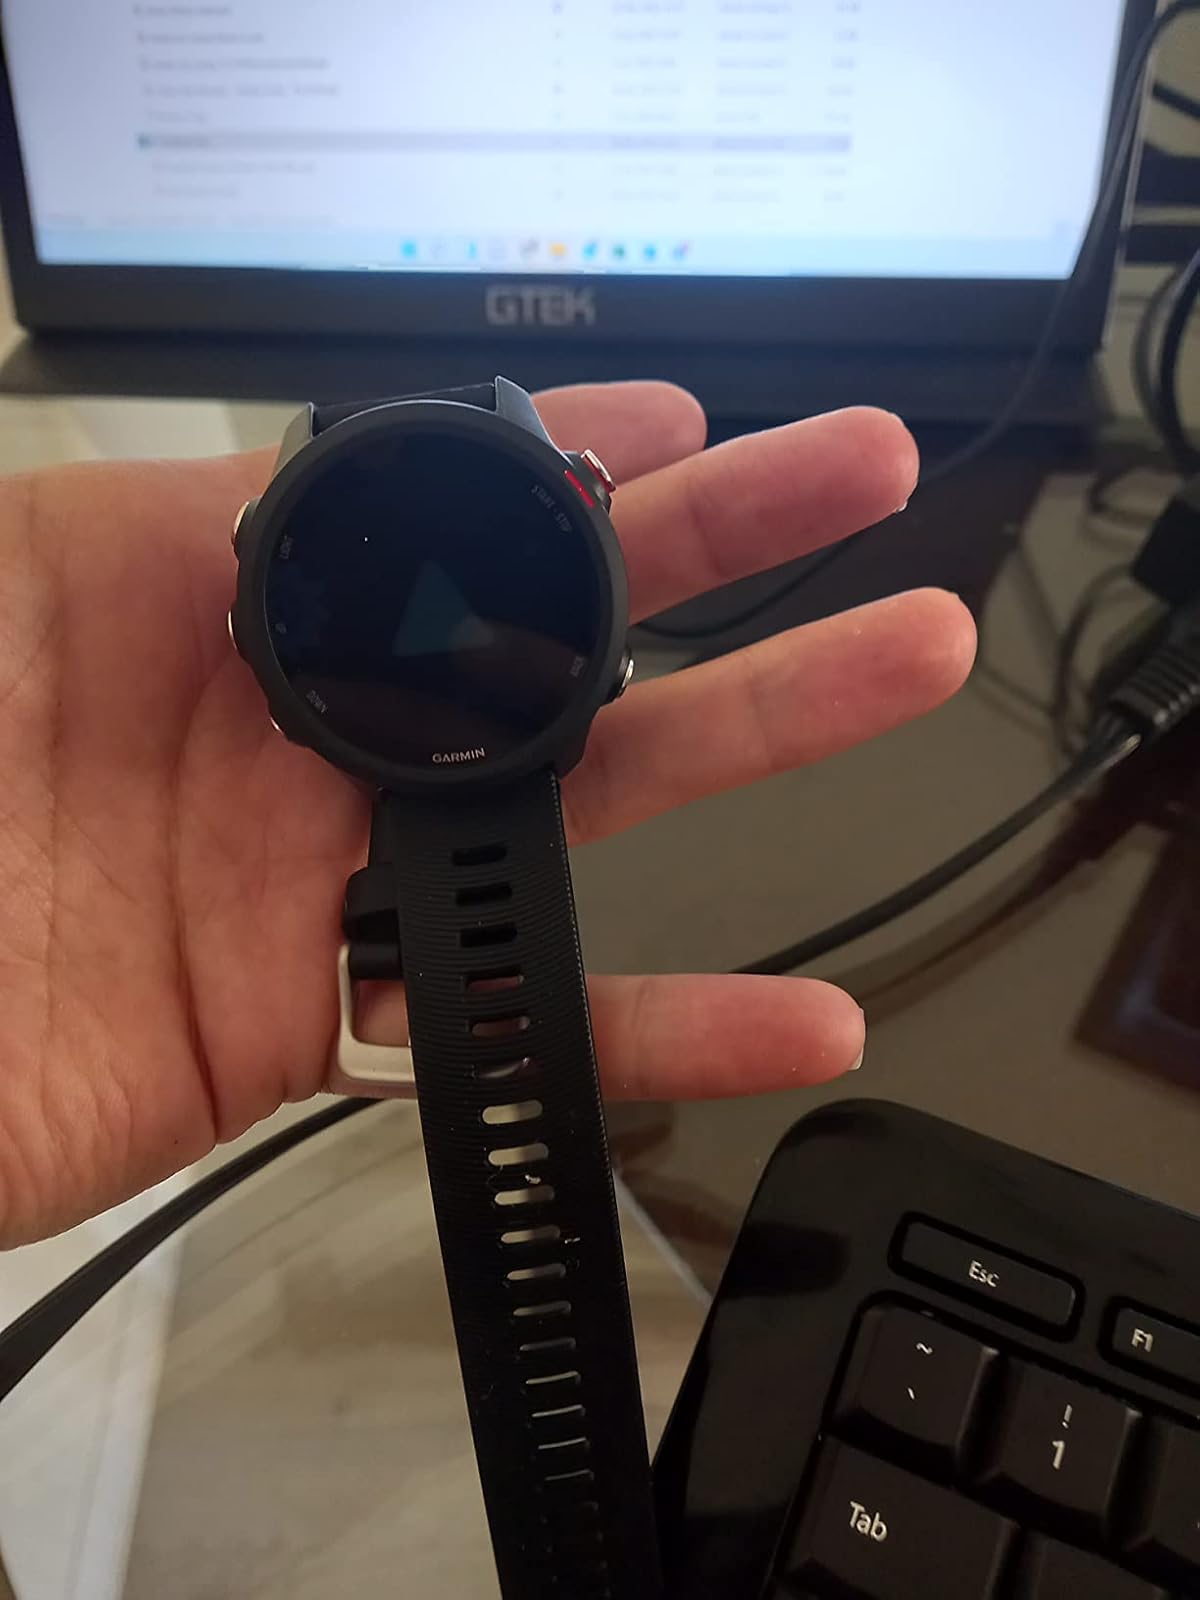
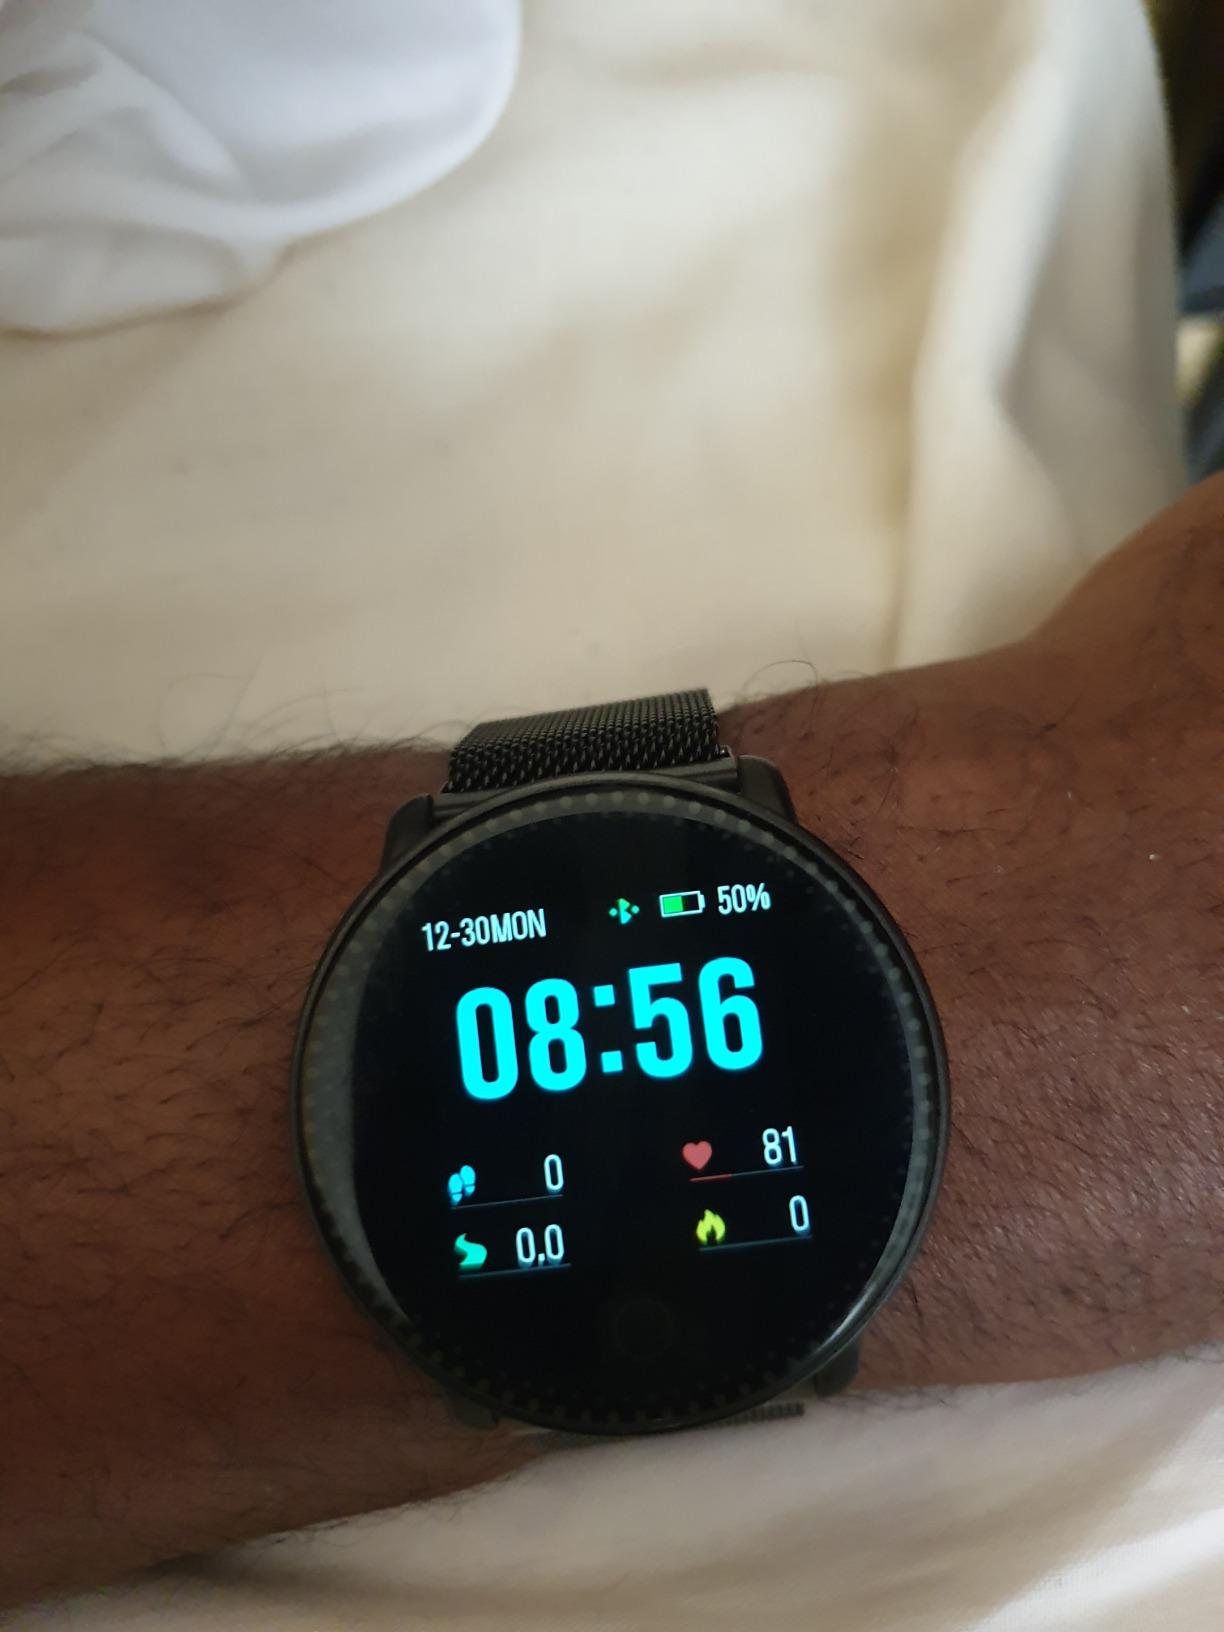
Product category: smartwatch
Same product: no